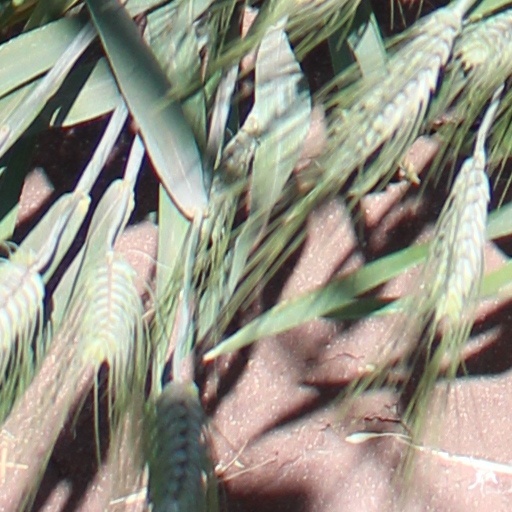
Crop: wheat